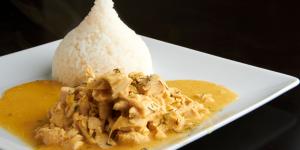
aji de gallina peruano